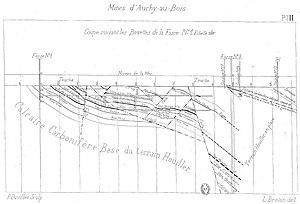
Compagnie des mines d'Auchy-au-Bois.
La Compagnie des mines d'Auchy-au-Bois est une compagnie minière qui a exploité la houille à Lières, Auchy-au-Bois et Ames à l'extrême ouest du bassin minier du Nord-Pas-de-Calais.
La fosse nᵒ 1 de la Compagnie des mines d'Auchy-au-Bois est un ancien charbonnage du Bassin minier du Nord-Pas-de-Calais, situé à Lières. Le fonçage du puits commence en avril 1856 et la fosse commence à extraire en 1859. Le gisement étant limité, un bure d'une hauteur de 80 mètres est entrepris en 1867 et 1868 à 488 mètres du puits, permettant de créer deux accrochages supplémentaires. Les déchets de l'extraction forment le terril nᵒ 203. L'extraction est arrêtée en avril 1881 et le puits serrementé en 1884, deux ans avant la mise en liquidation de la compagnie. Le terril a été exploité.